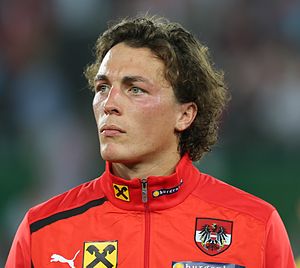
Julian Baumgartlinger
Julian Baumgartlinger er en østrigsk fodboldspiller, der spiller som midtbanespiller i Bundesligaen for Bayer Leverkusen. Han har spillet for klubben siden 2011. Tidligere har han repræsenteret 1860 München og Mainz 05, samt Austria Wien i hjemlandet.